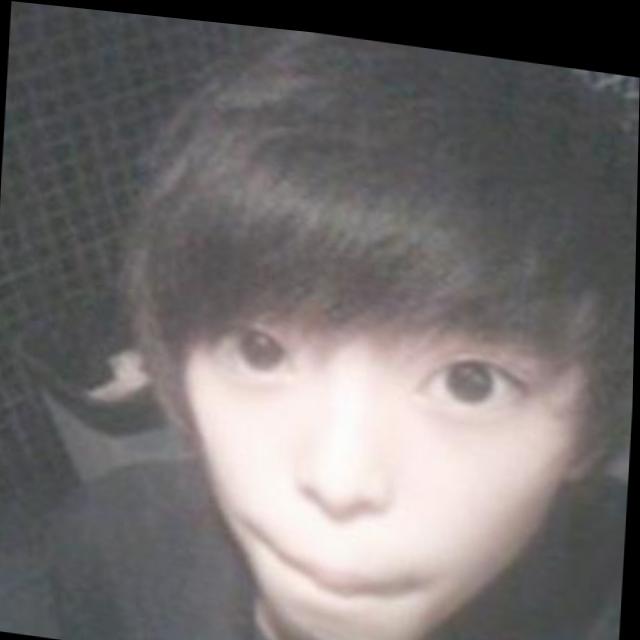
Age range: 13-20